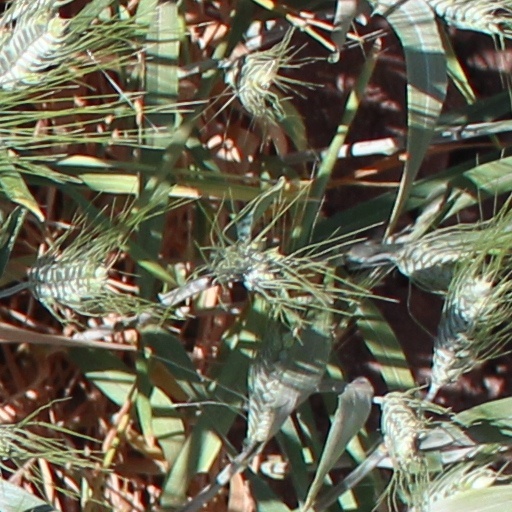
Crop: wheat